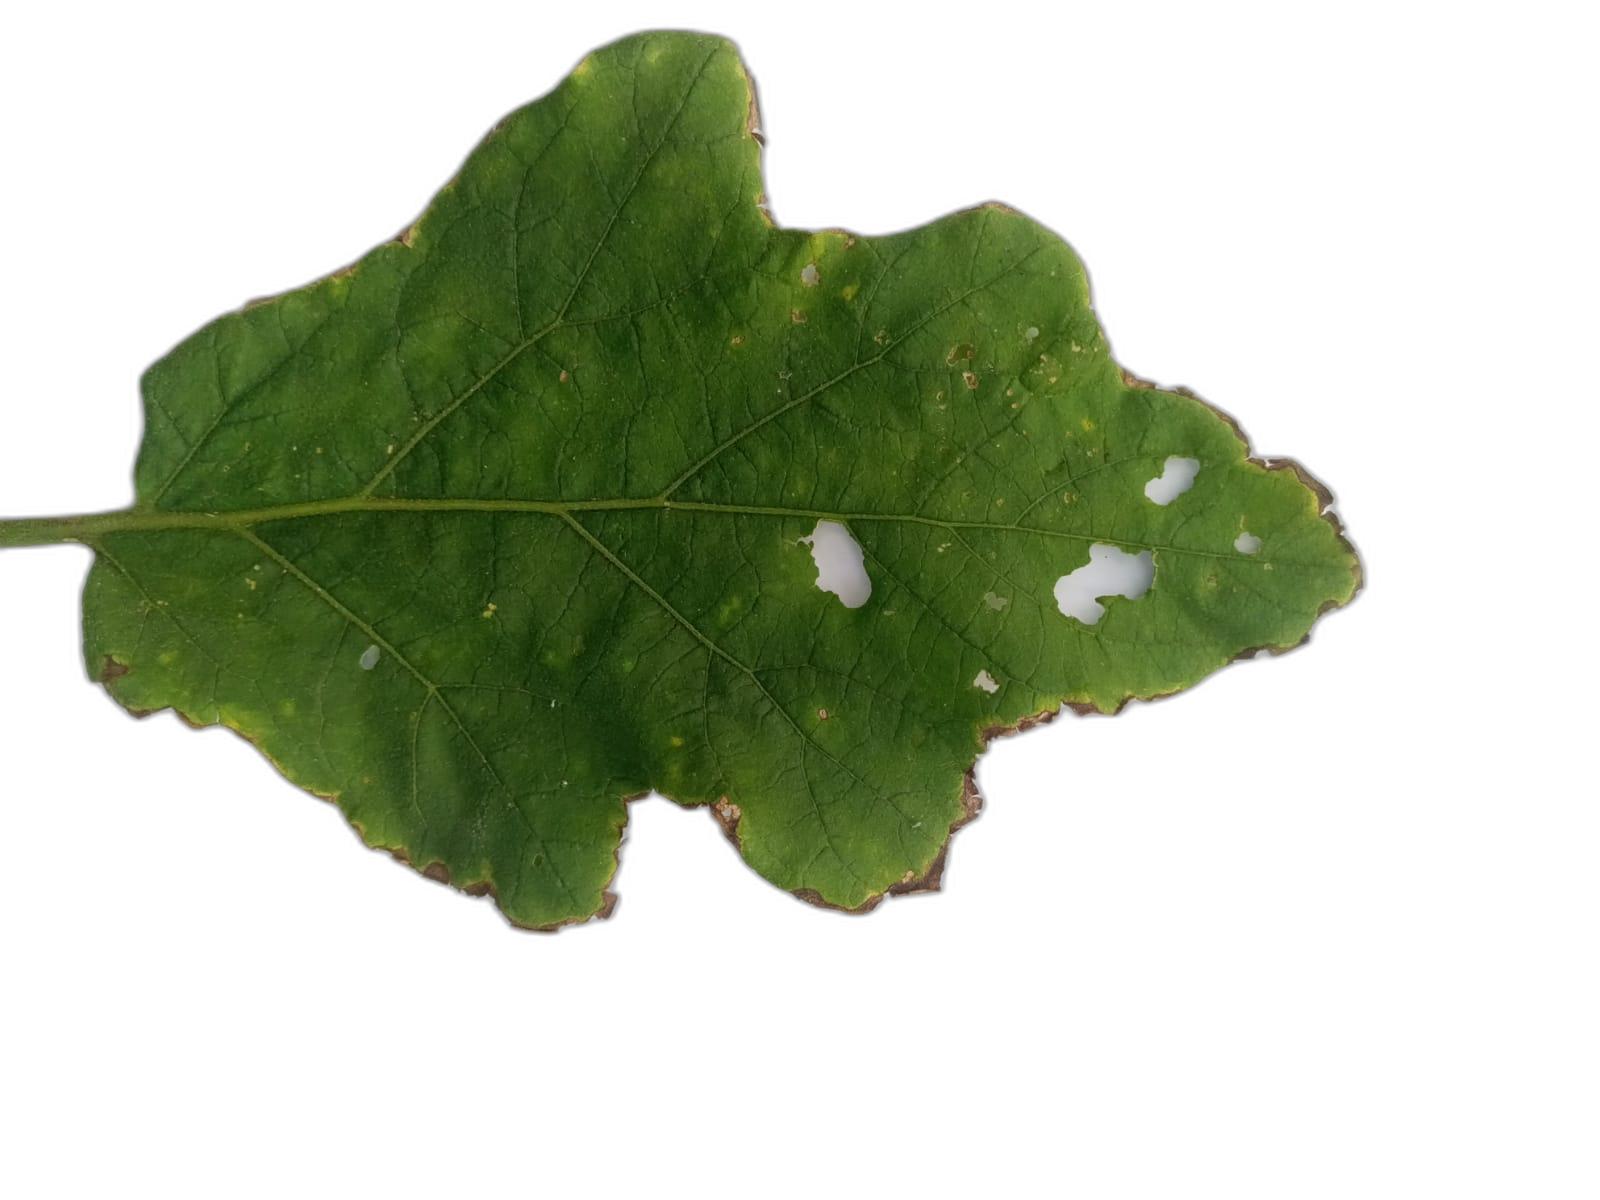
Label: Insect Pest Disease